Petrified Forest National Park

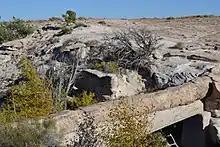
Agate Bridge, a fossilized tree

During the period of the Bidahochi deposition, a large lake basin covered much of northeastern Arizona. The older (lower) layers of the formation consist of fluvial and lacustrine (lake-related) deposits of silt, sand, and clay. The younger (upper) Bidahochi contains ash and lava from volcanoes that erupted nearby and as far away as southwestern Nevada. Although much of the Bidahochi has since eroded, a small part of it outcrops in the northern part of the park—on Pilot Rock in the park's wilderness section and along the rim of the Painted Desert between Pintado and Tawa points. Exposed by erosion of the Bidahochi are volcanic landforms called maars (flat-bottomed, roughly circular volcanic craters of explosive origin). A maar vent can be seen from the Pintado Point lookout.